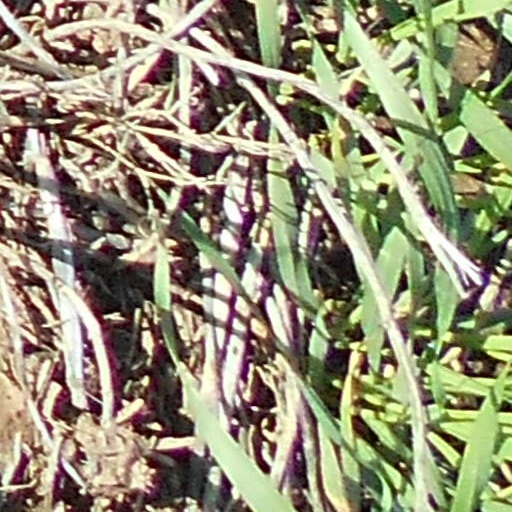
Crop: wheat